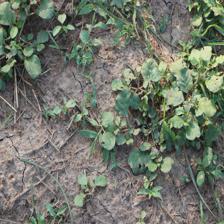
Label: BroadLeafWeed